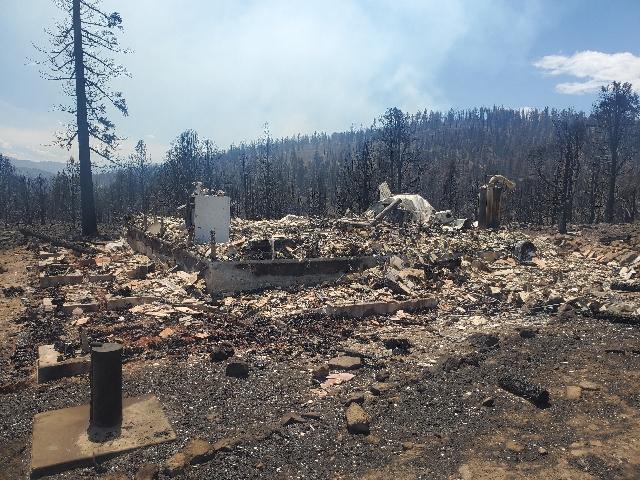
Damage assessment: destroyed